Anglo-Spanish War (1585–1604)

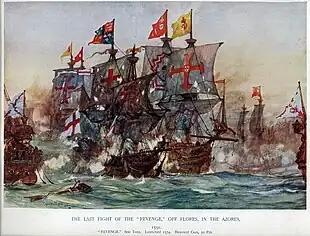
"The Last Fight of the Revenge", off Flores, in the Azores, 1591

Soon after the defeat of the Armada, the Duke of Parma's force stood down from the invasion. In the autumn Parma moved his force North towards Bergen op Zoom and then attempted to besiege the English-held town with a substantial force. The English in a ruse however managed to repel the Spanish and forced Parma's retreat with heavy losses which boosted both Dutch and English morale. The following year Bertie, under orders from Elizabeth I, left for France with a force to help the Protestants in their fight against the Catholic League. Sir Francis Vere assumed command of English forces thereaftera position he retained during fifteen campaigns, with almost unbroken success.